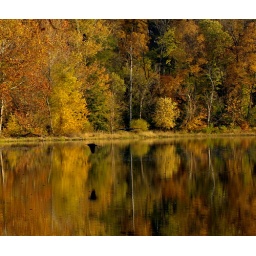
With the still water on the lake the fall. colors stand out with the two herons. in flight.